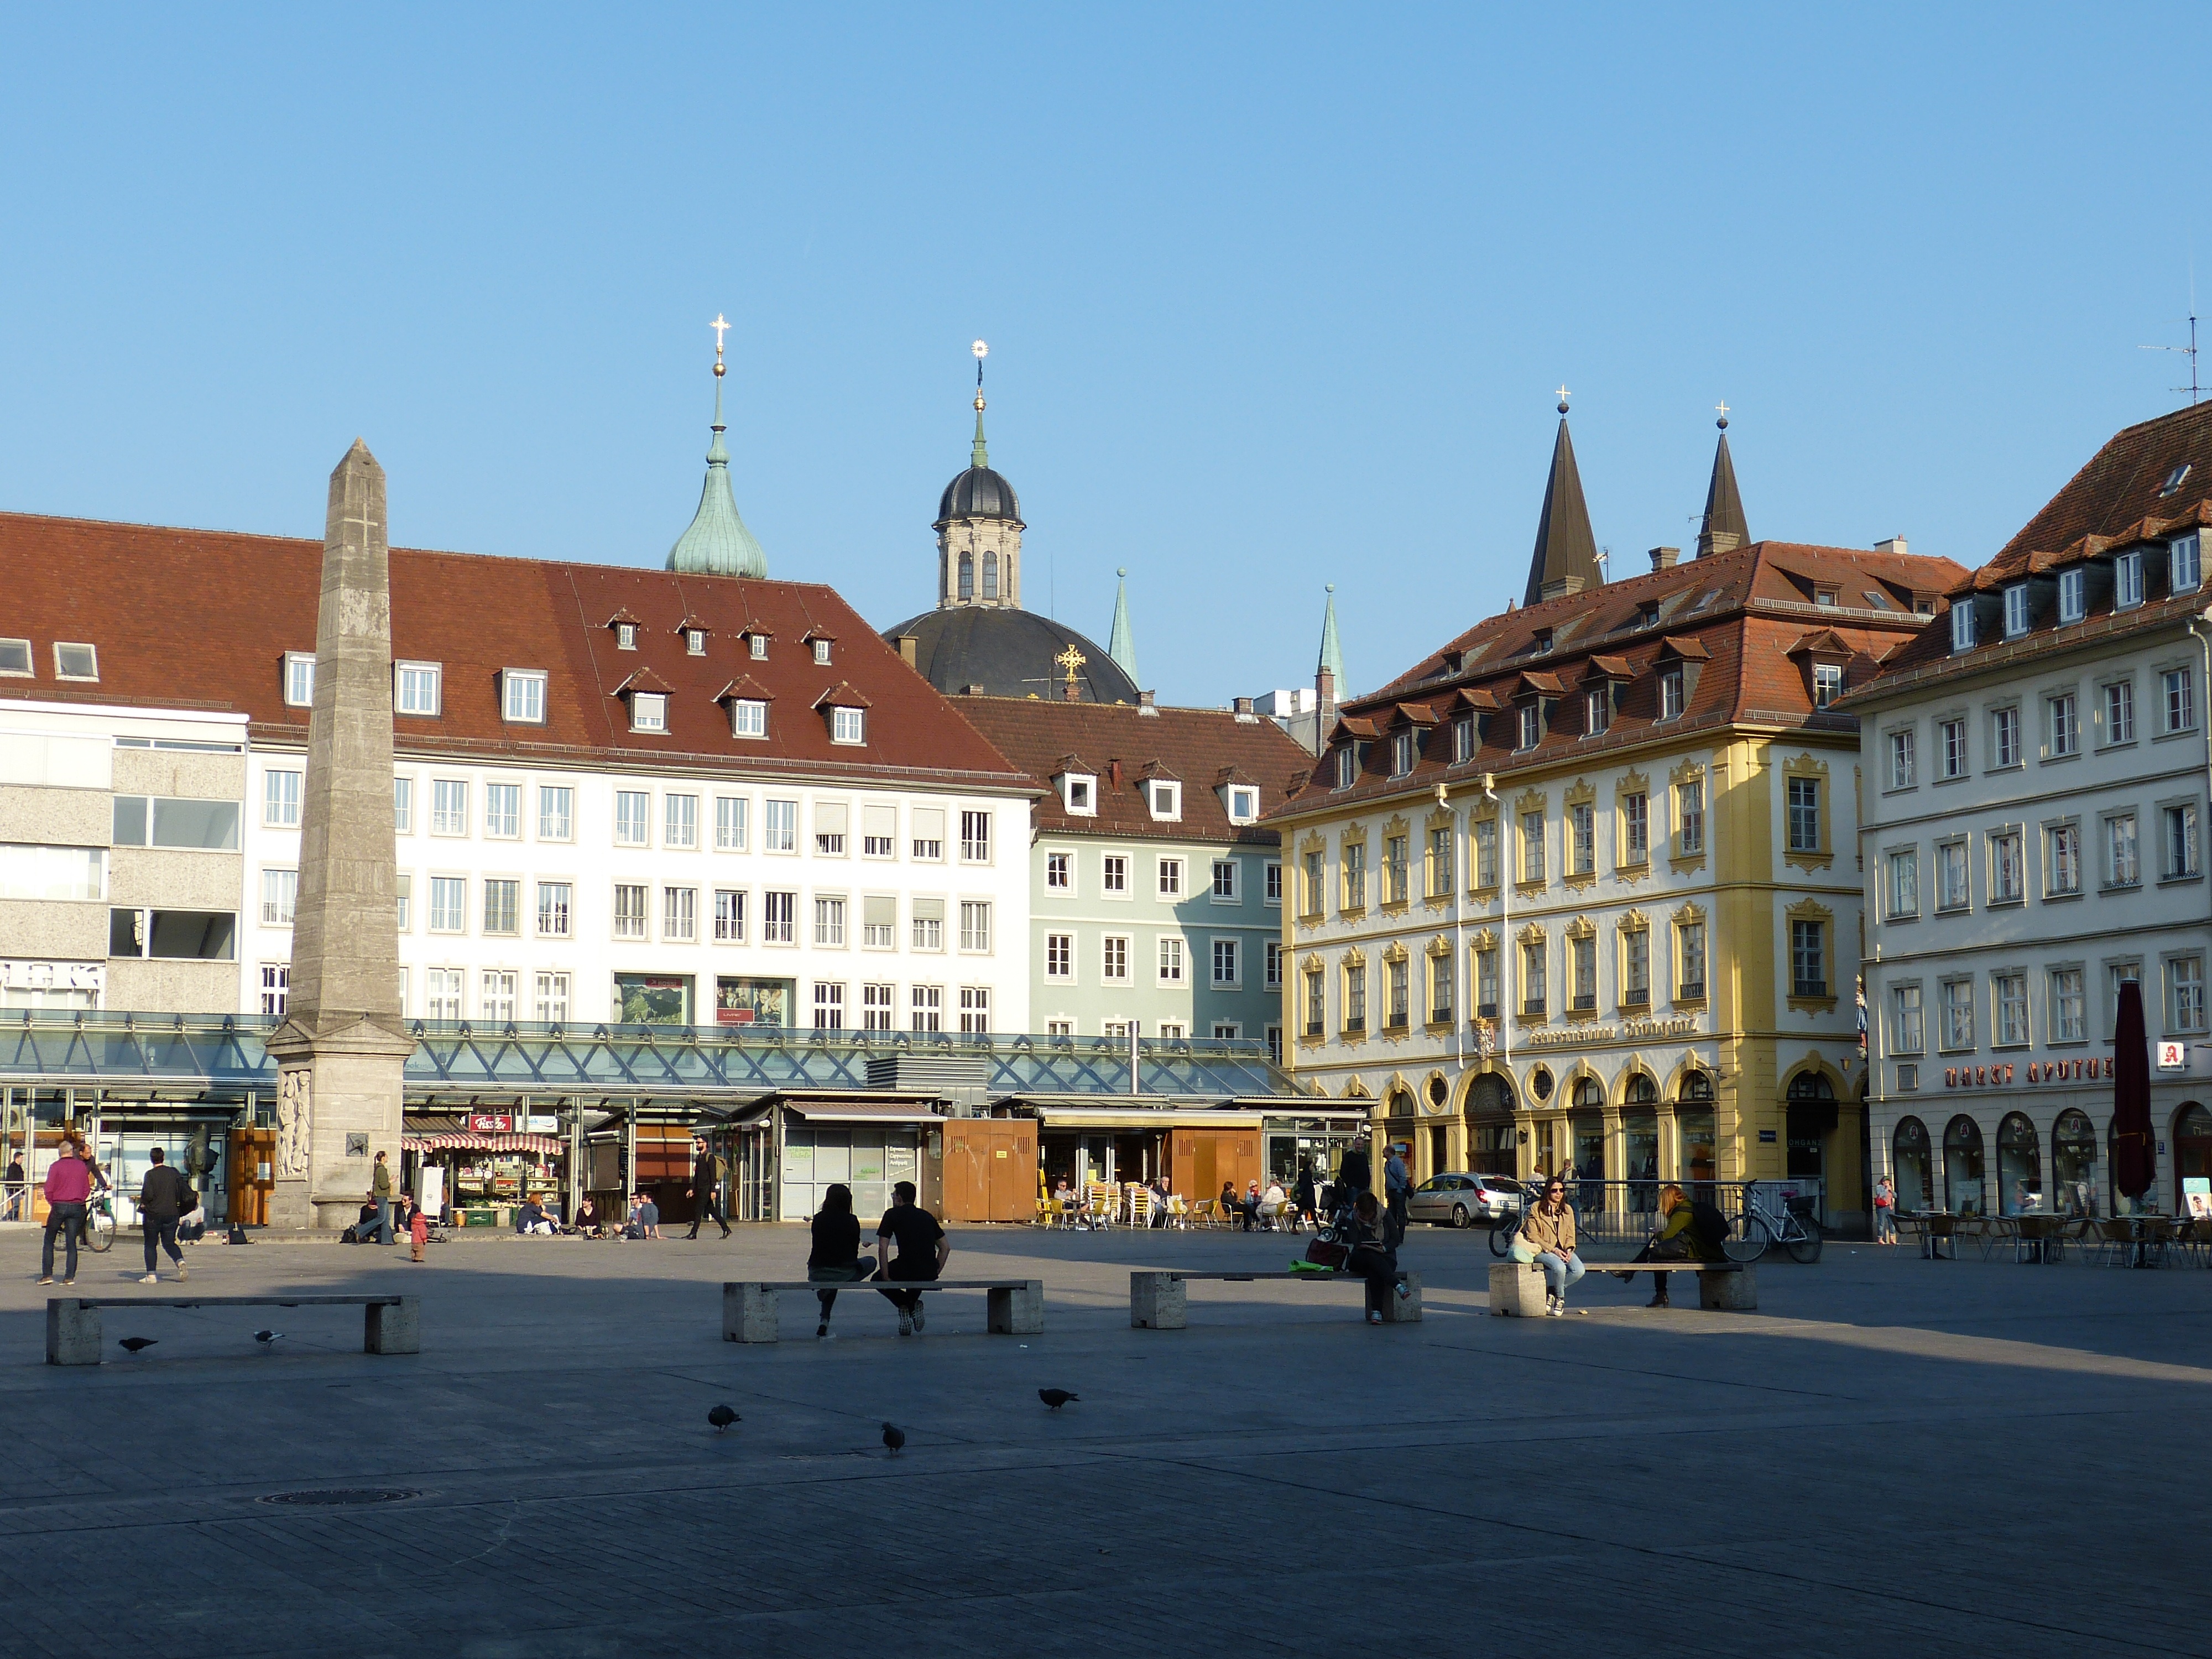
architecture, town, palace, city, cityscape, downtown, pillar, space, plaza, landmark, market, public space, old town, obelisk, town square, bavaria, historically, swiss francs, w rzburg, urban area, human settlement